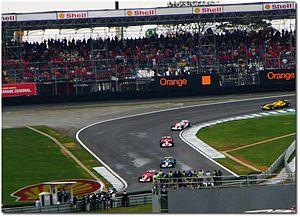
Résultats du Grand Prix du Brésil de Formule 1 2005 qui a eu lieu sur le circuit d'Interlagos à São Paulo le 25 septembre.